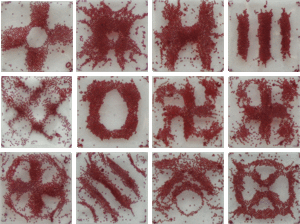
L'instabilité de Faraday est une instabilité hydrodynamique découverte en 1831 par Michael Faraday.
La cymatique est un néologisme créé dans la deuxième moitié du XXᵉ siècle à partir du substantif grec κῦμα « vague » pour désigner la technique permettant la visualisation des vibrations acoustiques ainsi qu'un discours inspiré par l'anthroposophie qui relie les vibrations en général à l'ensemble de l'univers.